Thomas Fry (priest, born 1775)

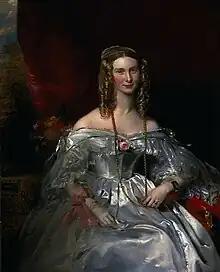
Hannah Fry, 1838 portrait by Andrew Geddes

On 23 September 1802, as vicar of Radley, Fry married Anne Cresswell, daughter of Estcourt Cresswell (died 1823) of Bibury, by his first marriage to Mary Wotton. She died in 1811, and he then married Margaret Henrietta Middleton. The children of this marriage were: